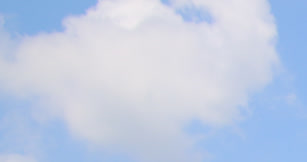
Cloud type: Cumulus